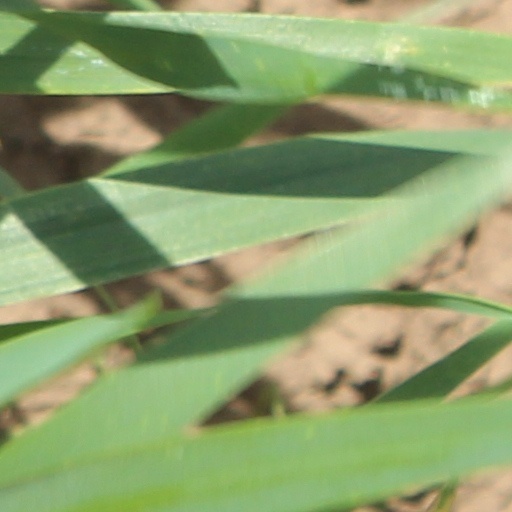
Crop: wheat